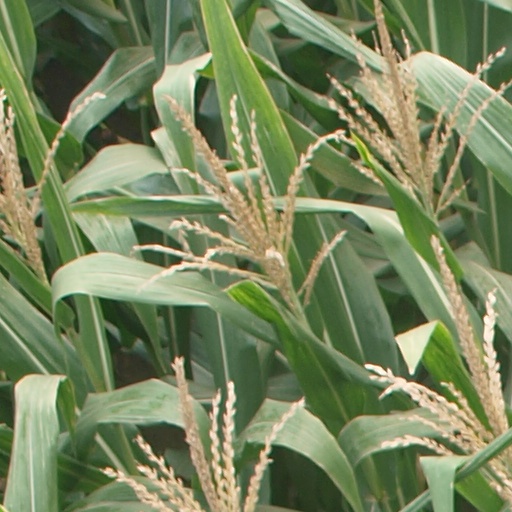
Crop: maize; corn